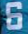
Number: 6